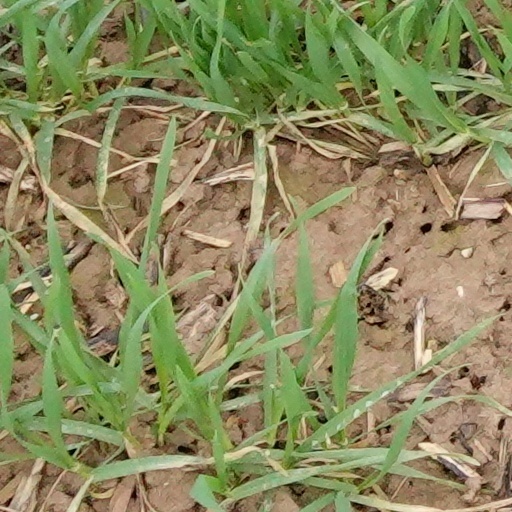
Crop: wheat